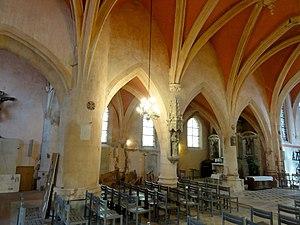
Intérieur de l'église - voir titre.
L'église Notre-Dame-de-la-Nativité est une église catholique paroissiale située à Othis, en Seine-et-Marne, en France. Elle a été bâtie entre la fin du XVᵉ et la première moitié du XVIᵉ siècle dans le style gothique flamboyant, en réutilisant en partie les maçonneries d'un édifice antérieur du XIVᵉ siècle. Seules les clés de voûte et la façade occidentale richement décorée se rattachent au style de la Renaissance. La façade, probablement achevée en 1573, compte parmi les plus remarquables de son époque dans tout le département. L'église elle-même est un édifice beaucoup plus modeste, à peine plus longue que large, et de hauteur médiocre. Son architecture est plus soignée que ne le suggèrent les élévations latérales et le chevet pratiquement frustes, mais les piliers monocylindriques et l'absence de formerets traduisent l'économie des moyens. L'église Notre-Dame a été classée aux monuments historiques par liste de 1875. Elle est aujourd'hui affiliée au secteur paroissial Ouest-Goële, avec siège à Dammartin-en-Goële, et les messes dominicales y sont célébrées irrégulièrement, environ un samedi soir par mois, à 18 h 30.